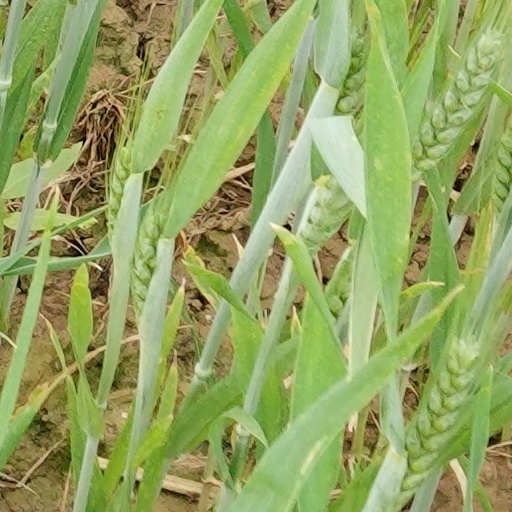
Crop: wheat